Farewell Moscow

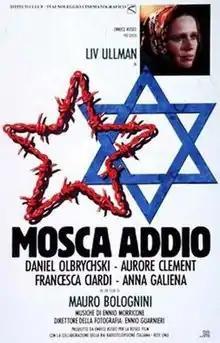
Film poster

Farewell Moscow is a 1987 Italian drama film directed by Mauro Bolognini. For this film Liv Ullmann was awarded with a David di Donatello for Best Actress. It is based on the life of Russian Jew Ida Nudel.